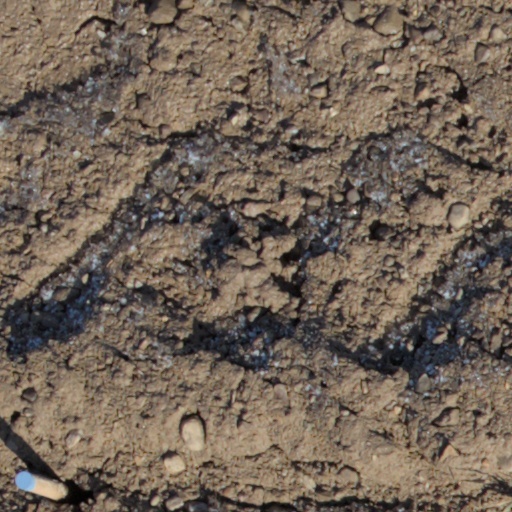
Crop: wheat